Annie Feray Mutrie

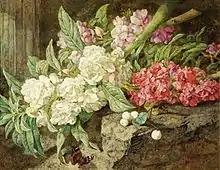
"Flower Study with a Butterfly" from the Russell-Cotes Art Gallery & Museum

Annie painted flowers; with roses and orchids being favoured. She exhibited regularly and despite her gender other artists bought her work. Moreover, both the Royal Academy and John Ruskin were known for their poor regard for women artists and despite this Ruskin continued to compliment her work and the Royal Academy saw her nominated to be an associate member.